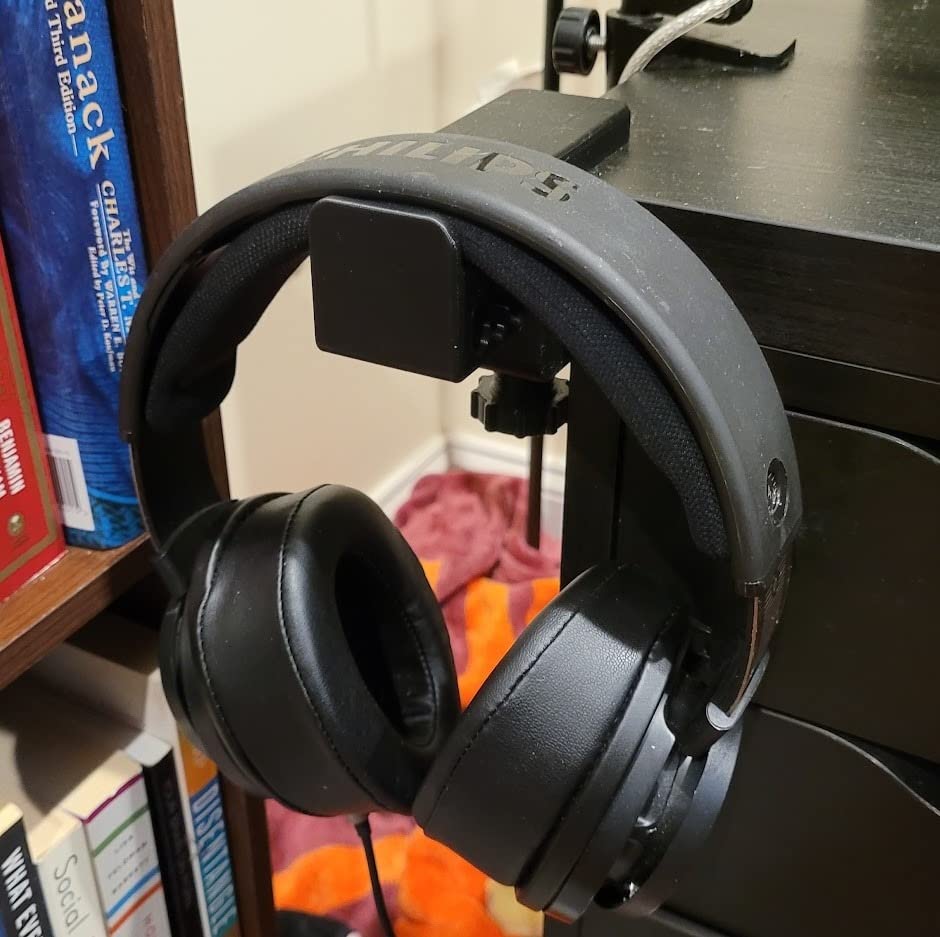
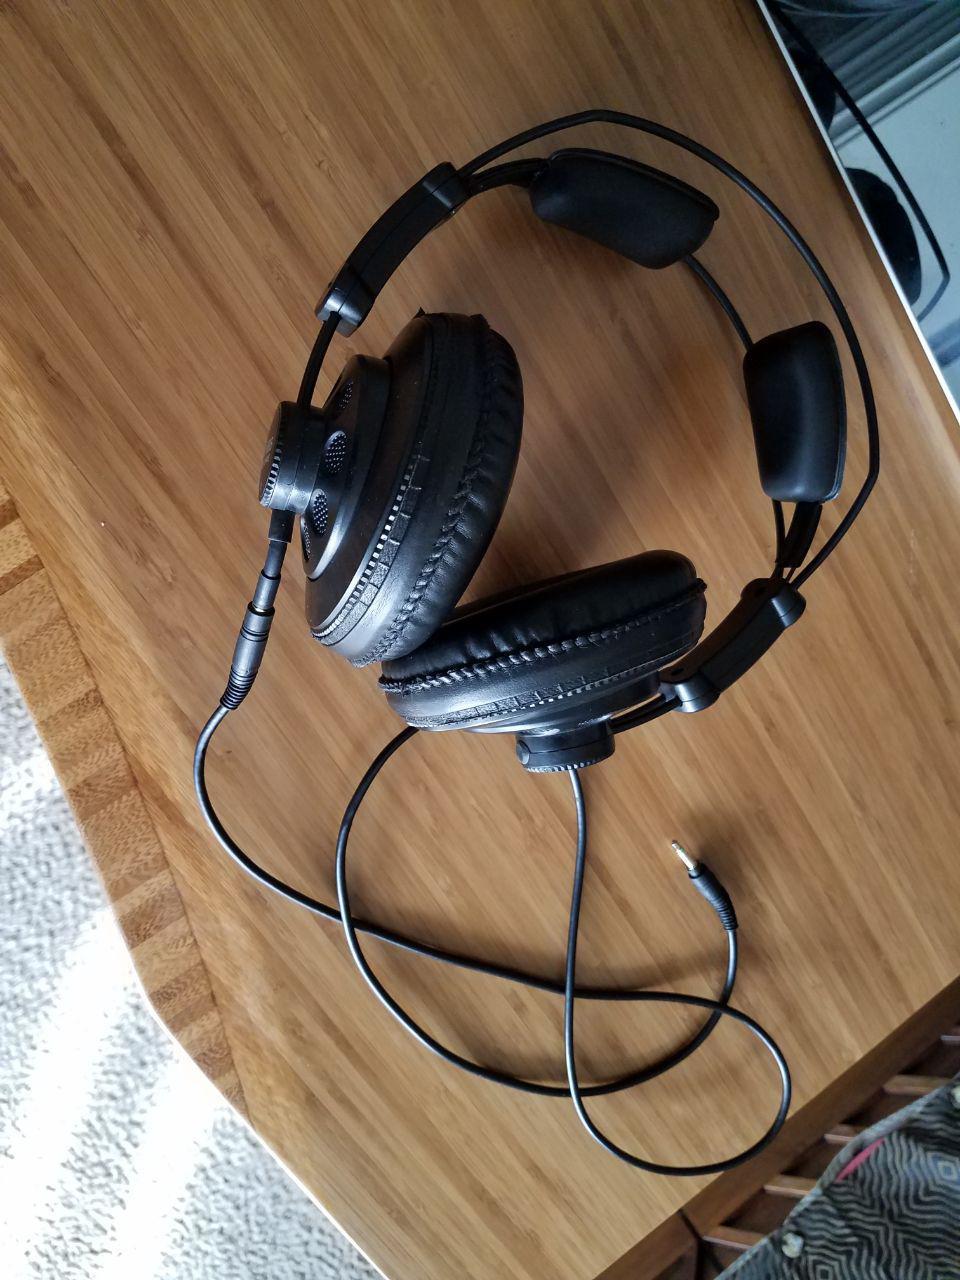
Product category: headphones
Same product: no